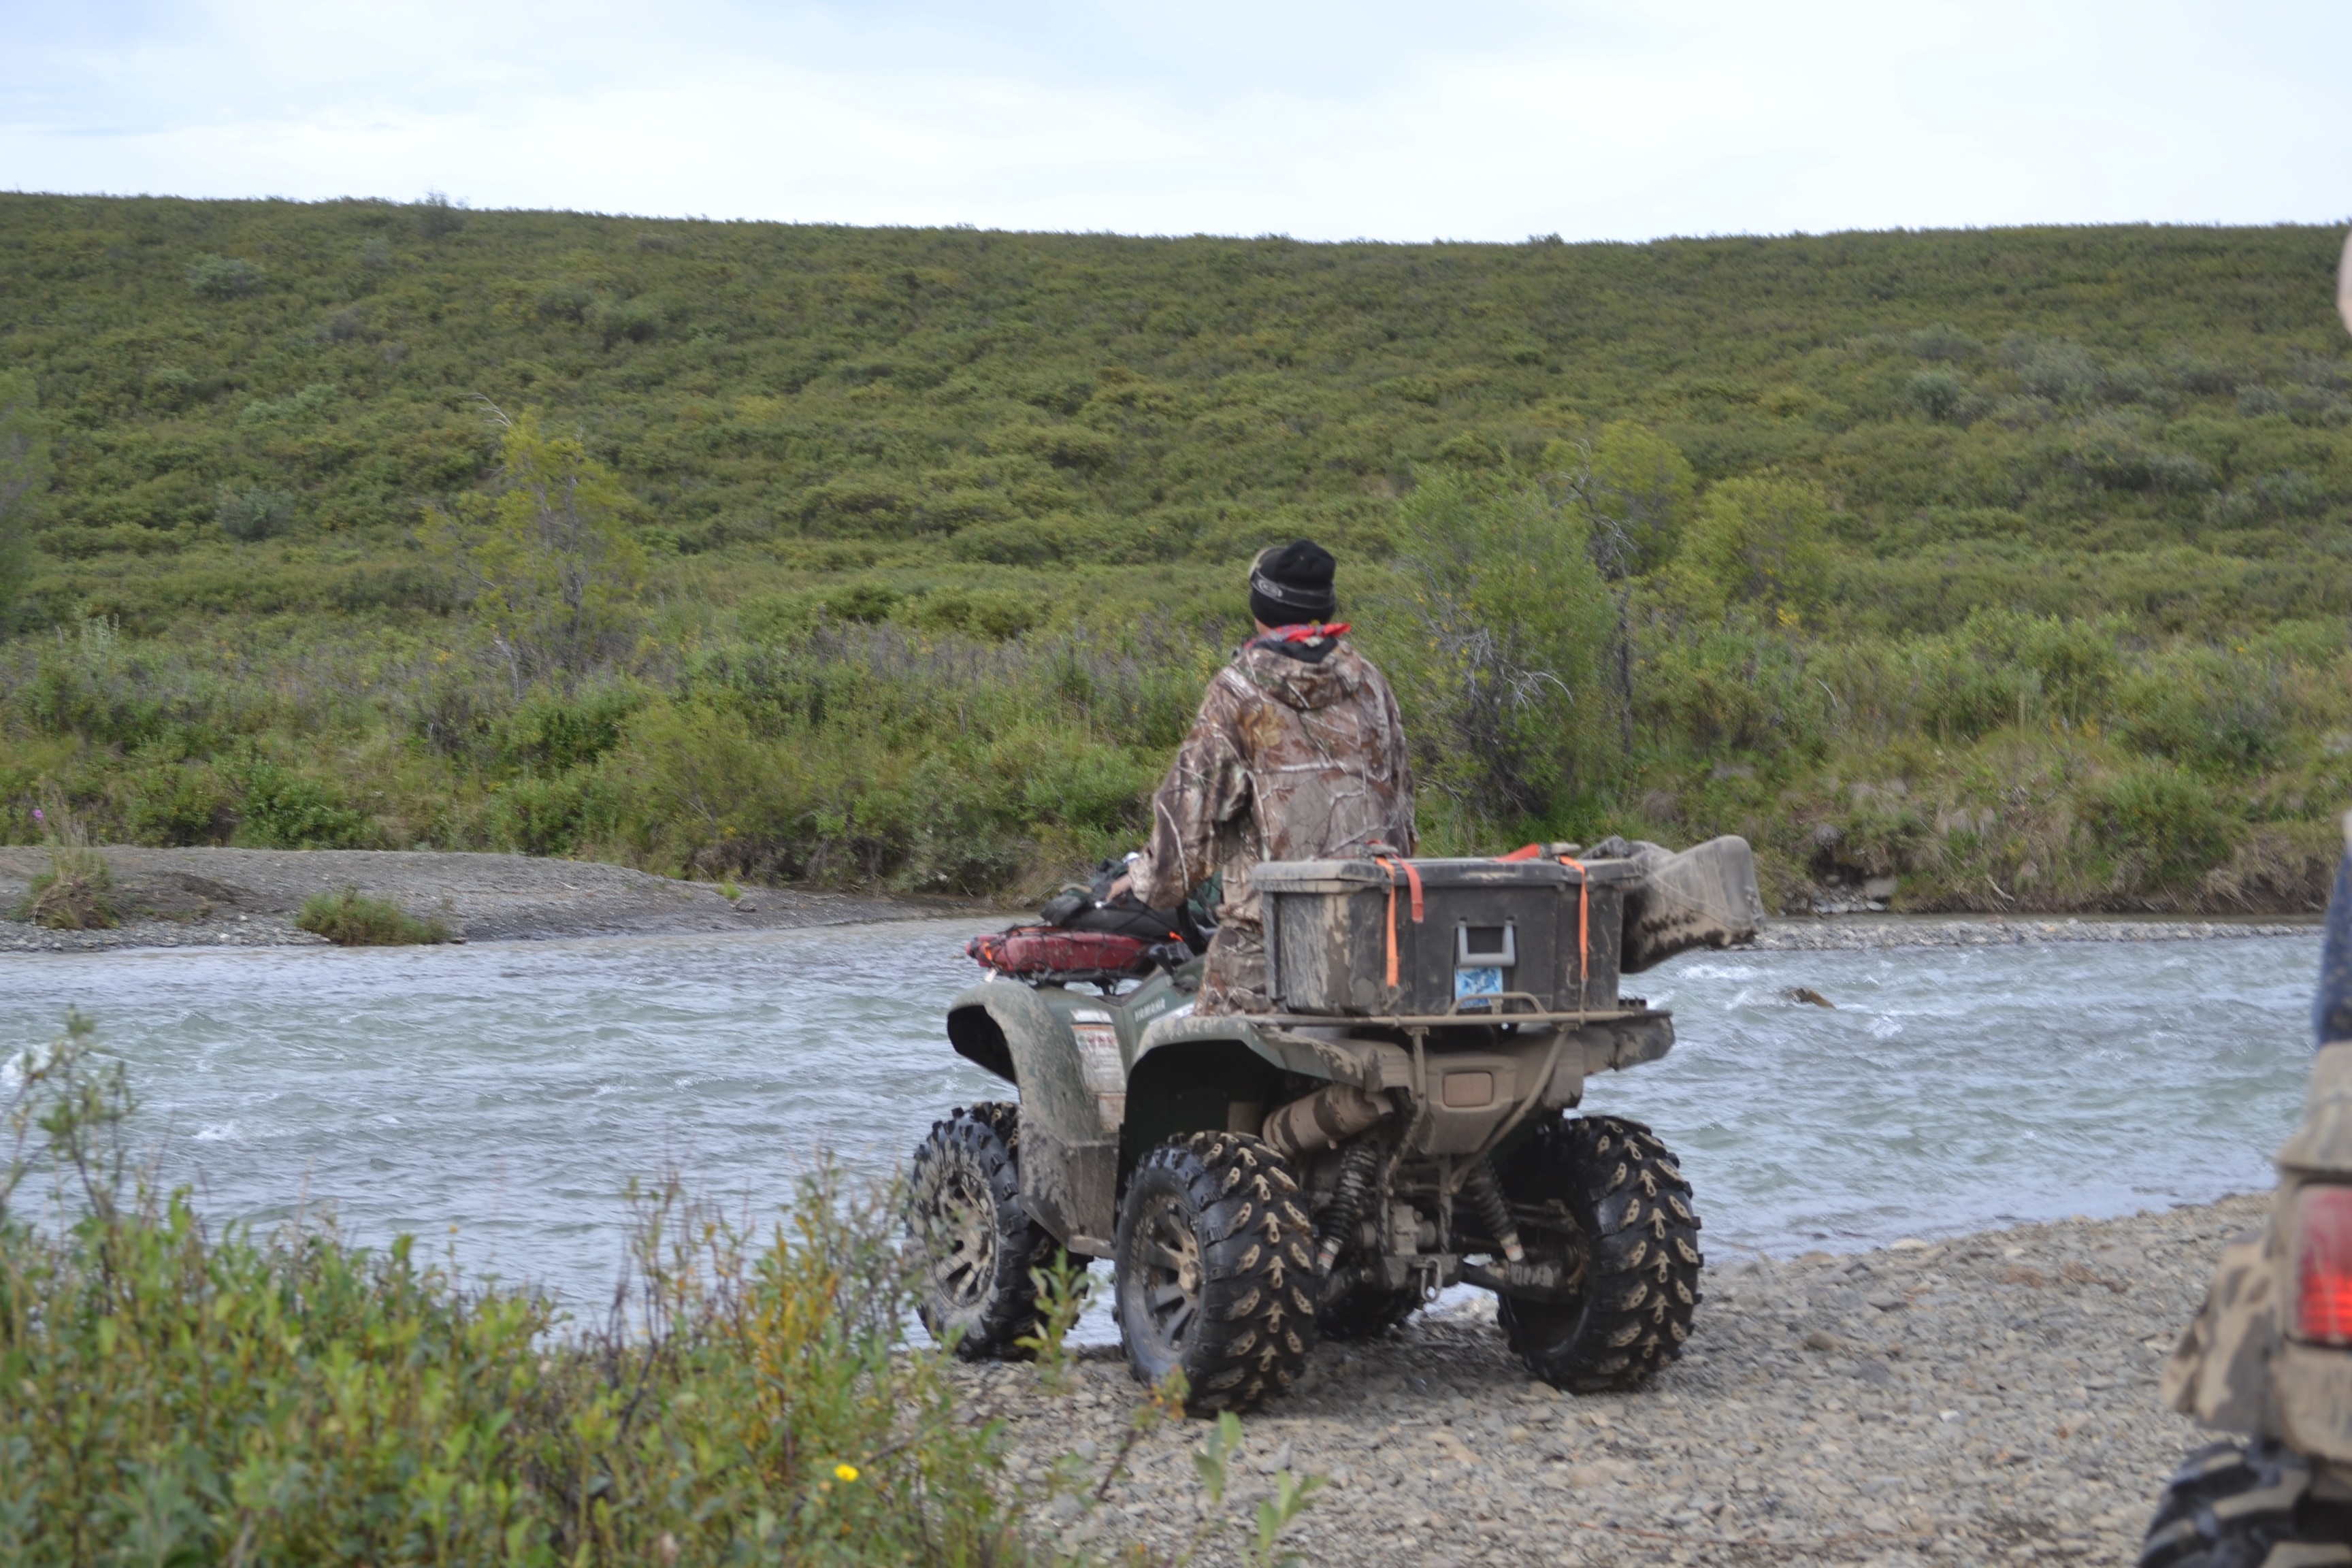
atv, off road, camping, mountain, hunting, four wheeler, off roader, wheeling, all terrain vehicle, vehicle, off roading, mud, adventure, recreation, automotive tire, motorsport, safari, off road vehicle